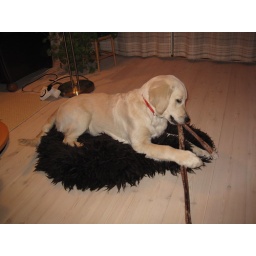
New dog in the family, Pia. Four months old golden retriever with amazing amounts of energy...